Works of art in The Aesthetics of Resistance

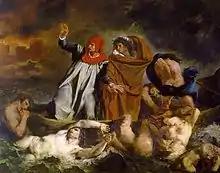
Eugène Delacroix The Barque of Dante One of over 100 works of art mentioned and at the same time a symbol of the influence of Dante's Divine Comedy

The Works of art in "The Aesthetics of Resistance" are those included in Peter Weiss' novel "The Aesthetics of Resistance". They form a kind of "musée imaginaire" (imagined museum) with more than a hundred named artists and just as many artworks, mainly of the visual arts and literature, but also of music and the performing arts.